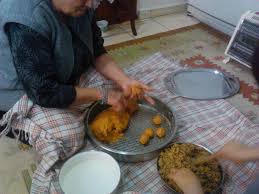
Yemek: icli_kofte